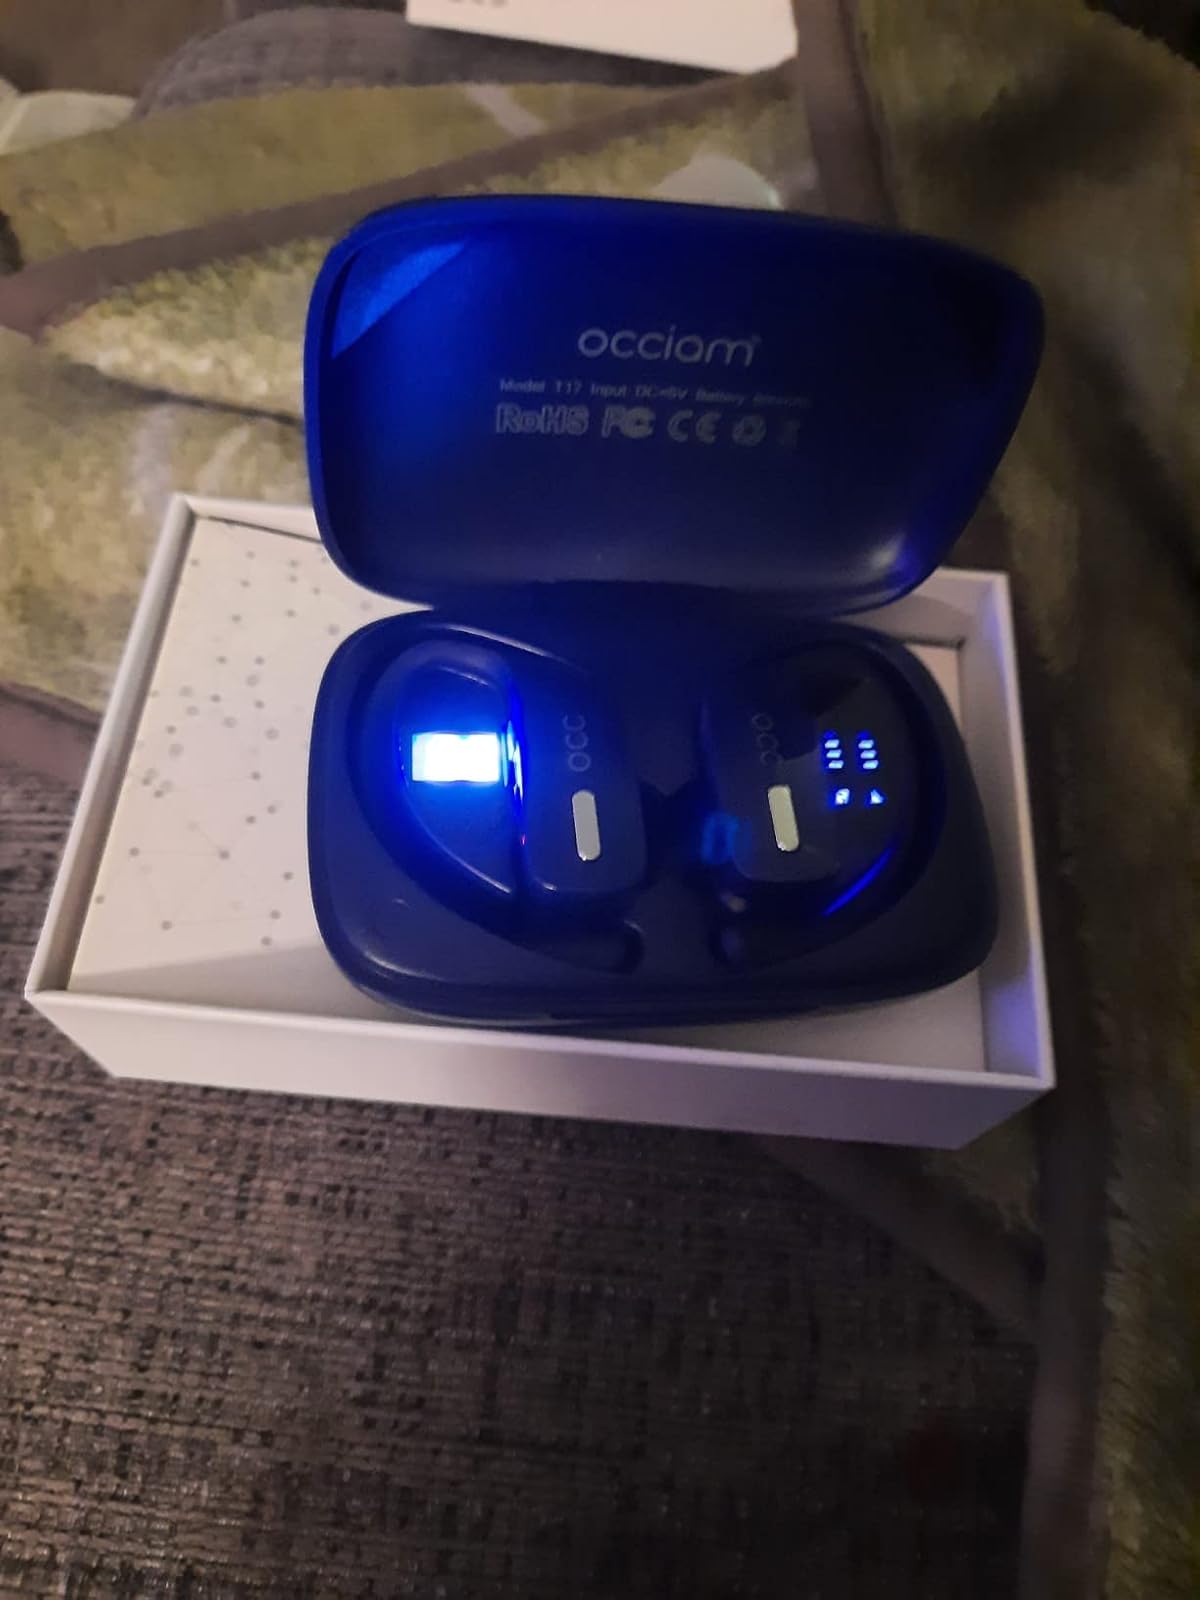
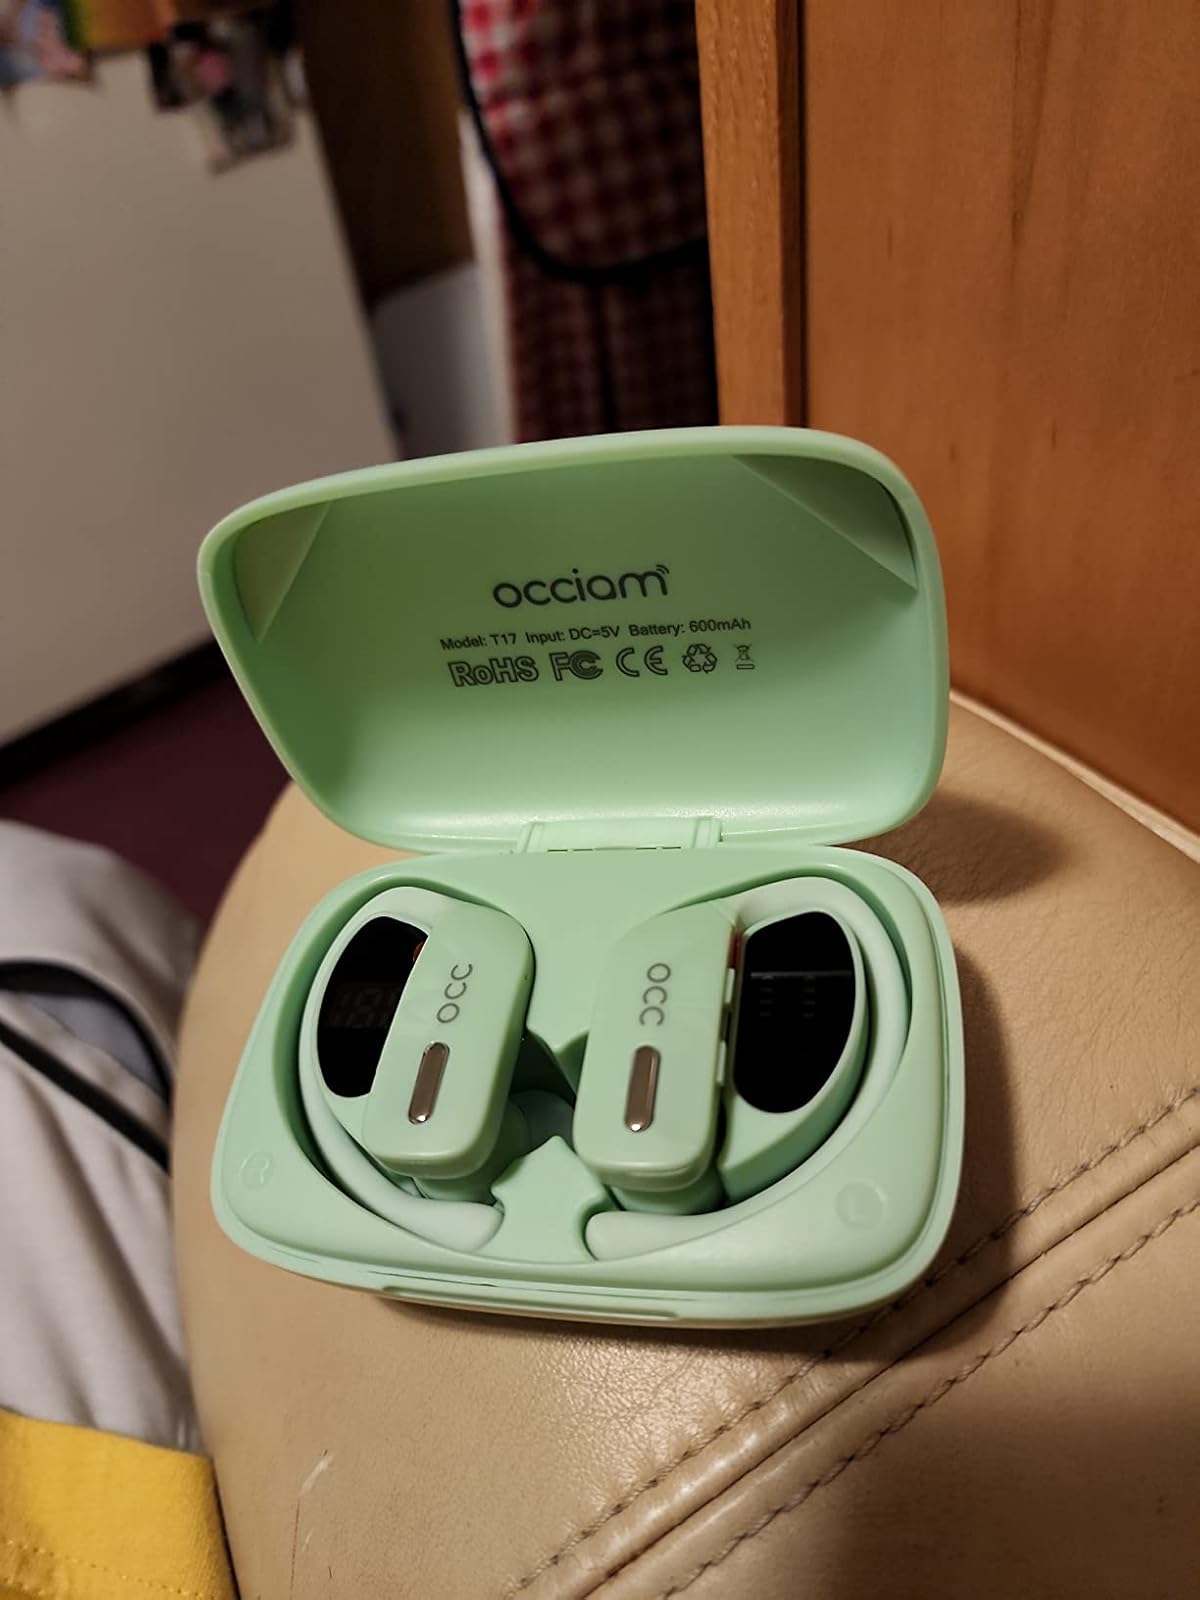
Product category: earbuds
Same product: no